Second Battle of Ypres

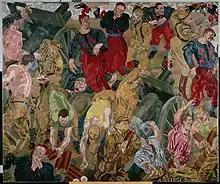
"The First German Gas Attack at Ypres" by William Roberts depicting the German gas attack on French and Canadian soldiers

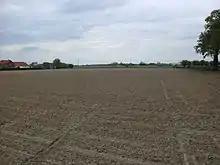

On 22 April 1915 at about , the 4th Army released of chlorine gas on a front between the hamlets of Langemark and Gravenstafel This sector of the Allied line was held by the 87th Territorial Division (comprising older reservists from 10th Military District, headquartered in Rennes), alongside the 45th Infantry Division (France) (comprising troops from the (North African) 19th Military District). The French troops in the path of the gas cloud suffered with fatalities. Troops fled in all directions,